Christian Ehrhoff

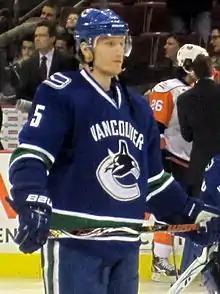
Ehrhoff with the Vancouver Canucks in March 2010.

Ehrhoff was traded to the Vancouver Canucks on 28 August 2009, along with defenceman Brad Lukowich, in exchange for prospects Patrick White and Daniel Rahimi. The deal was done primarily to clear salary cap space in anticipation of the Sharks' acquisition of star forward Dany Heatley from the Ottawa Senators. For the Canucks, Ehrhoff's acquisition addressed the need for a puck-moving defenceman to rush the puck up the ice.